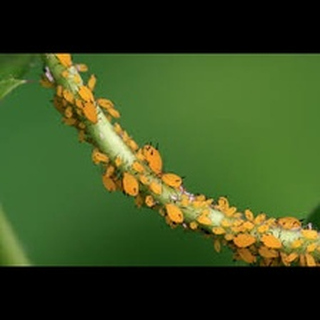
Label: wheat_aphid